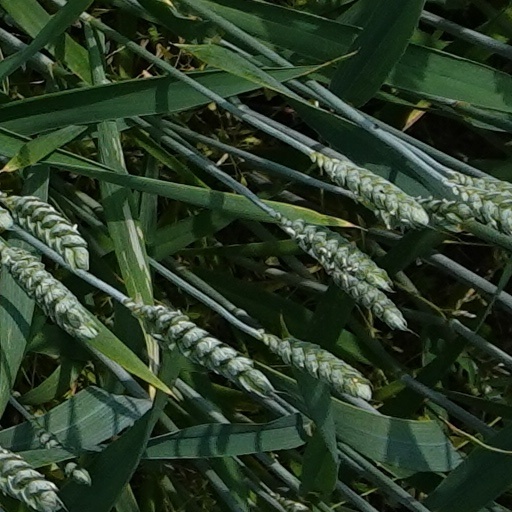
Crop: wheat